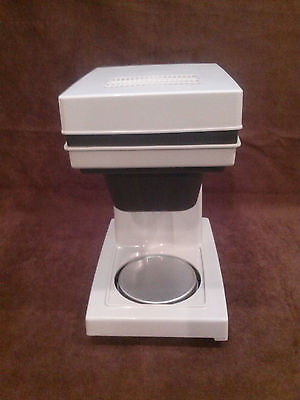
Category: coffee maker